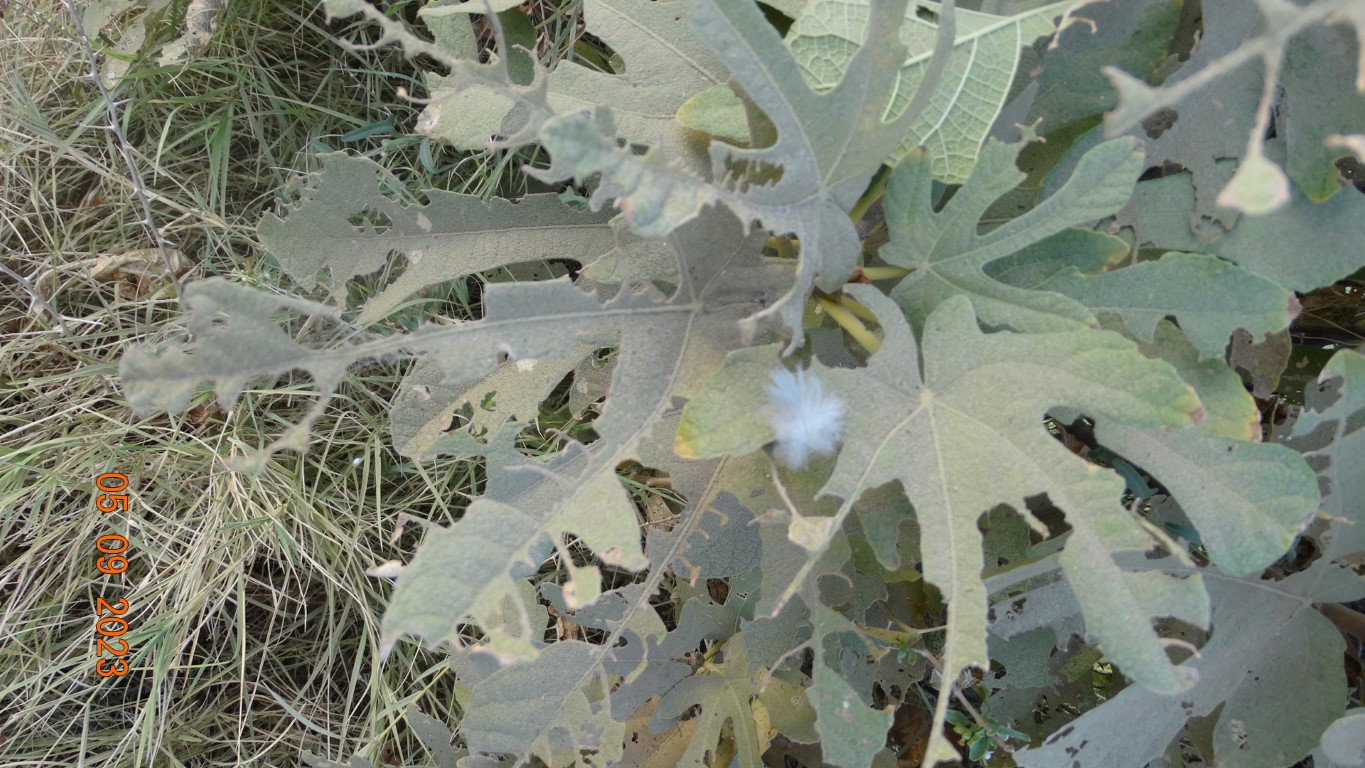
Label: infected